McIntosh (apple)

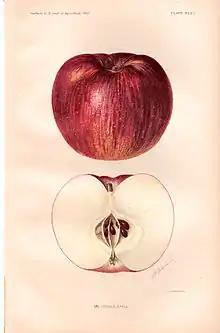
A McIntosh that was illustrated in 1901

The McIntosh apple is a small to medium-sized round fruit with a short stem. It has a red and green skin that is thick, tender, and easy to peel. Its white flesh is sometime tinged with green or pink and is juicy, tender, and firm, soon becoming soft. The flesh is easily bruised.